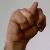
The image shows a hand gesture representing the letter 'N' in Indian Sign Language.